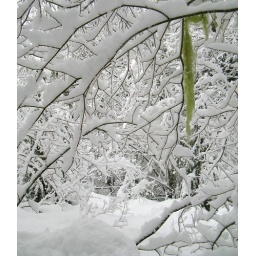
the green hangs on in the forest gone white. snowshoeing off trail along Forest Road 88 near Trout Lake, Washington